Cardston-Taber-Warner

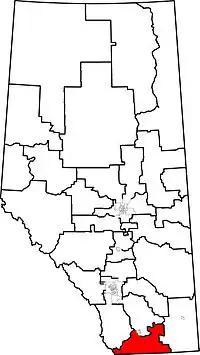
2010 boundaries

Cardston-Taber-Warner was a provincial electoral district in Alberta, Canada, mandated to return a single member to the Legislative Assembly of Alberta using the first-past-the-post method of voting from 1996 and 2019.